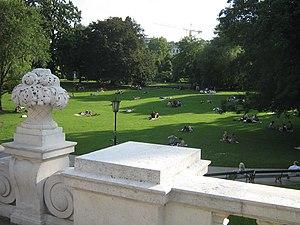
Autriche, Vienne, Burggarten